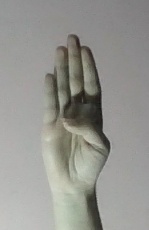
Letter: kaaf